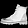
Label: Ankle boot